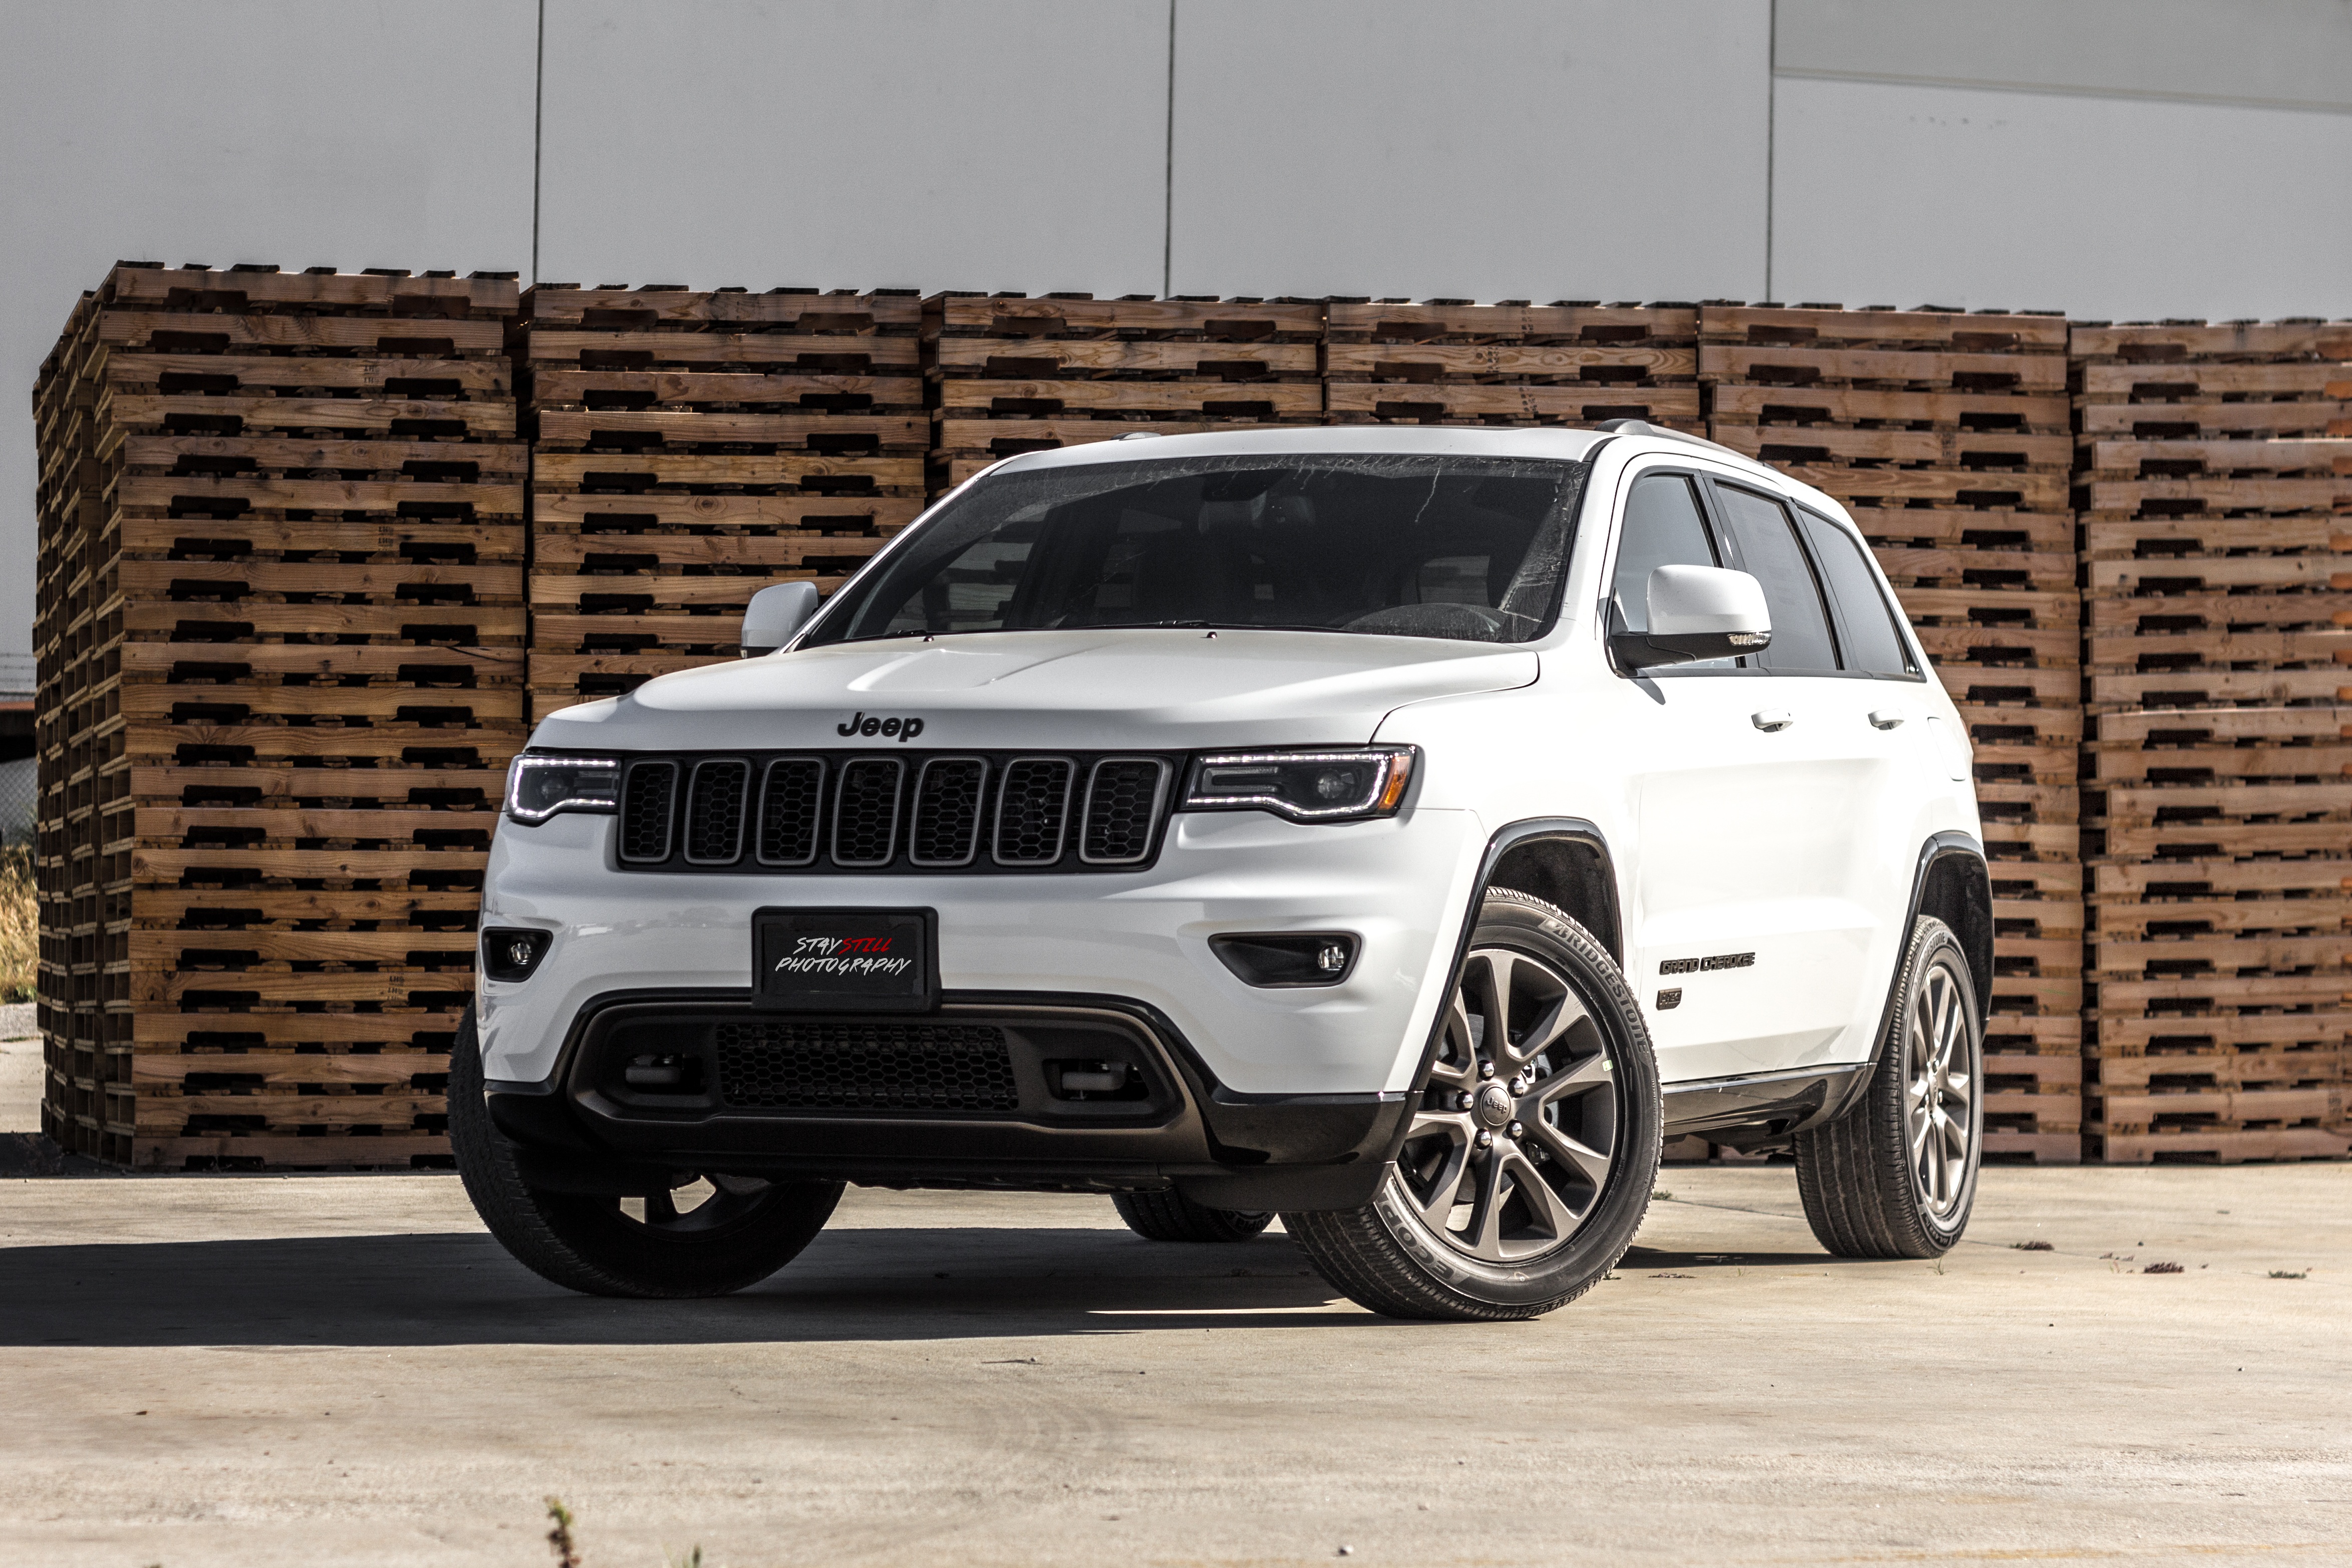
car, wheel, automobile, jeep, vehicle, grille, automotive, bumper, wheels, rim, sport utility vehicle, land vehicle, automobile make, automotive exterior, automotive design, luxury vehicle, compact sport utility vehicle, Grand Cherokee, jeep grand cherokee